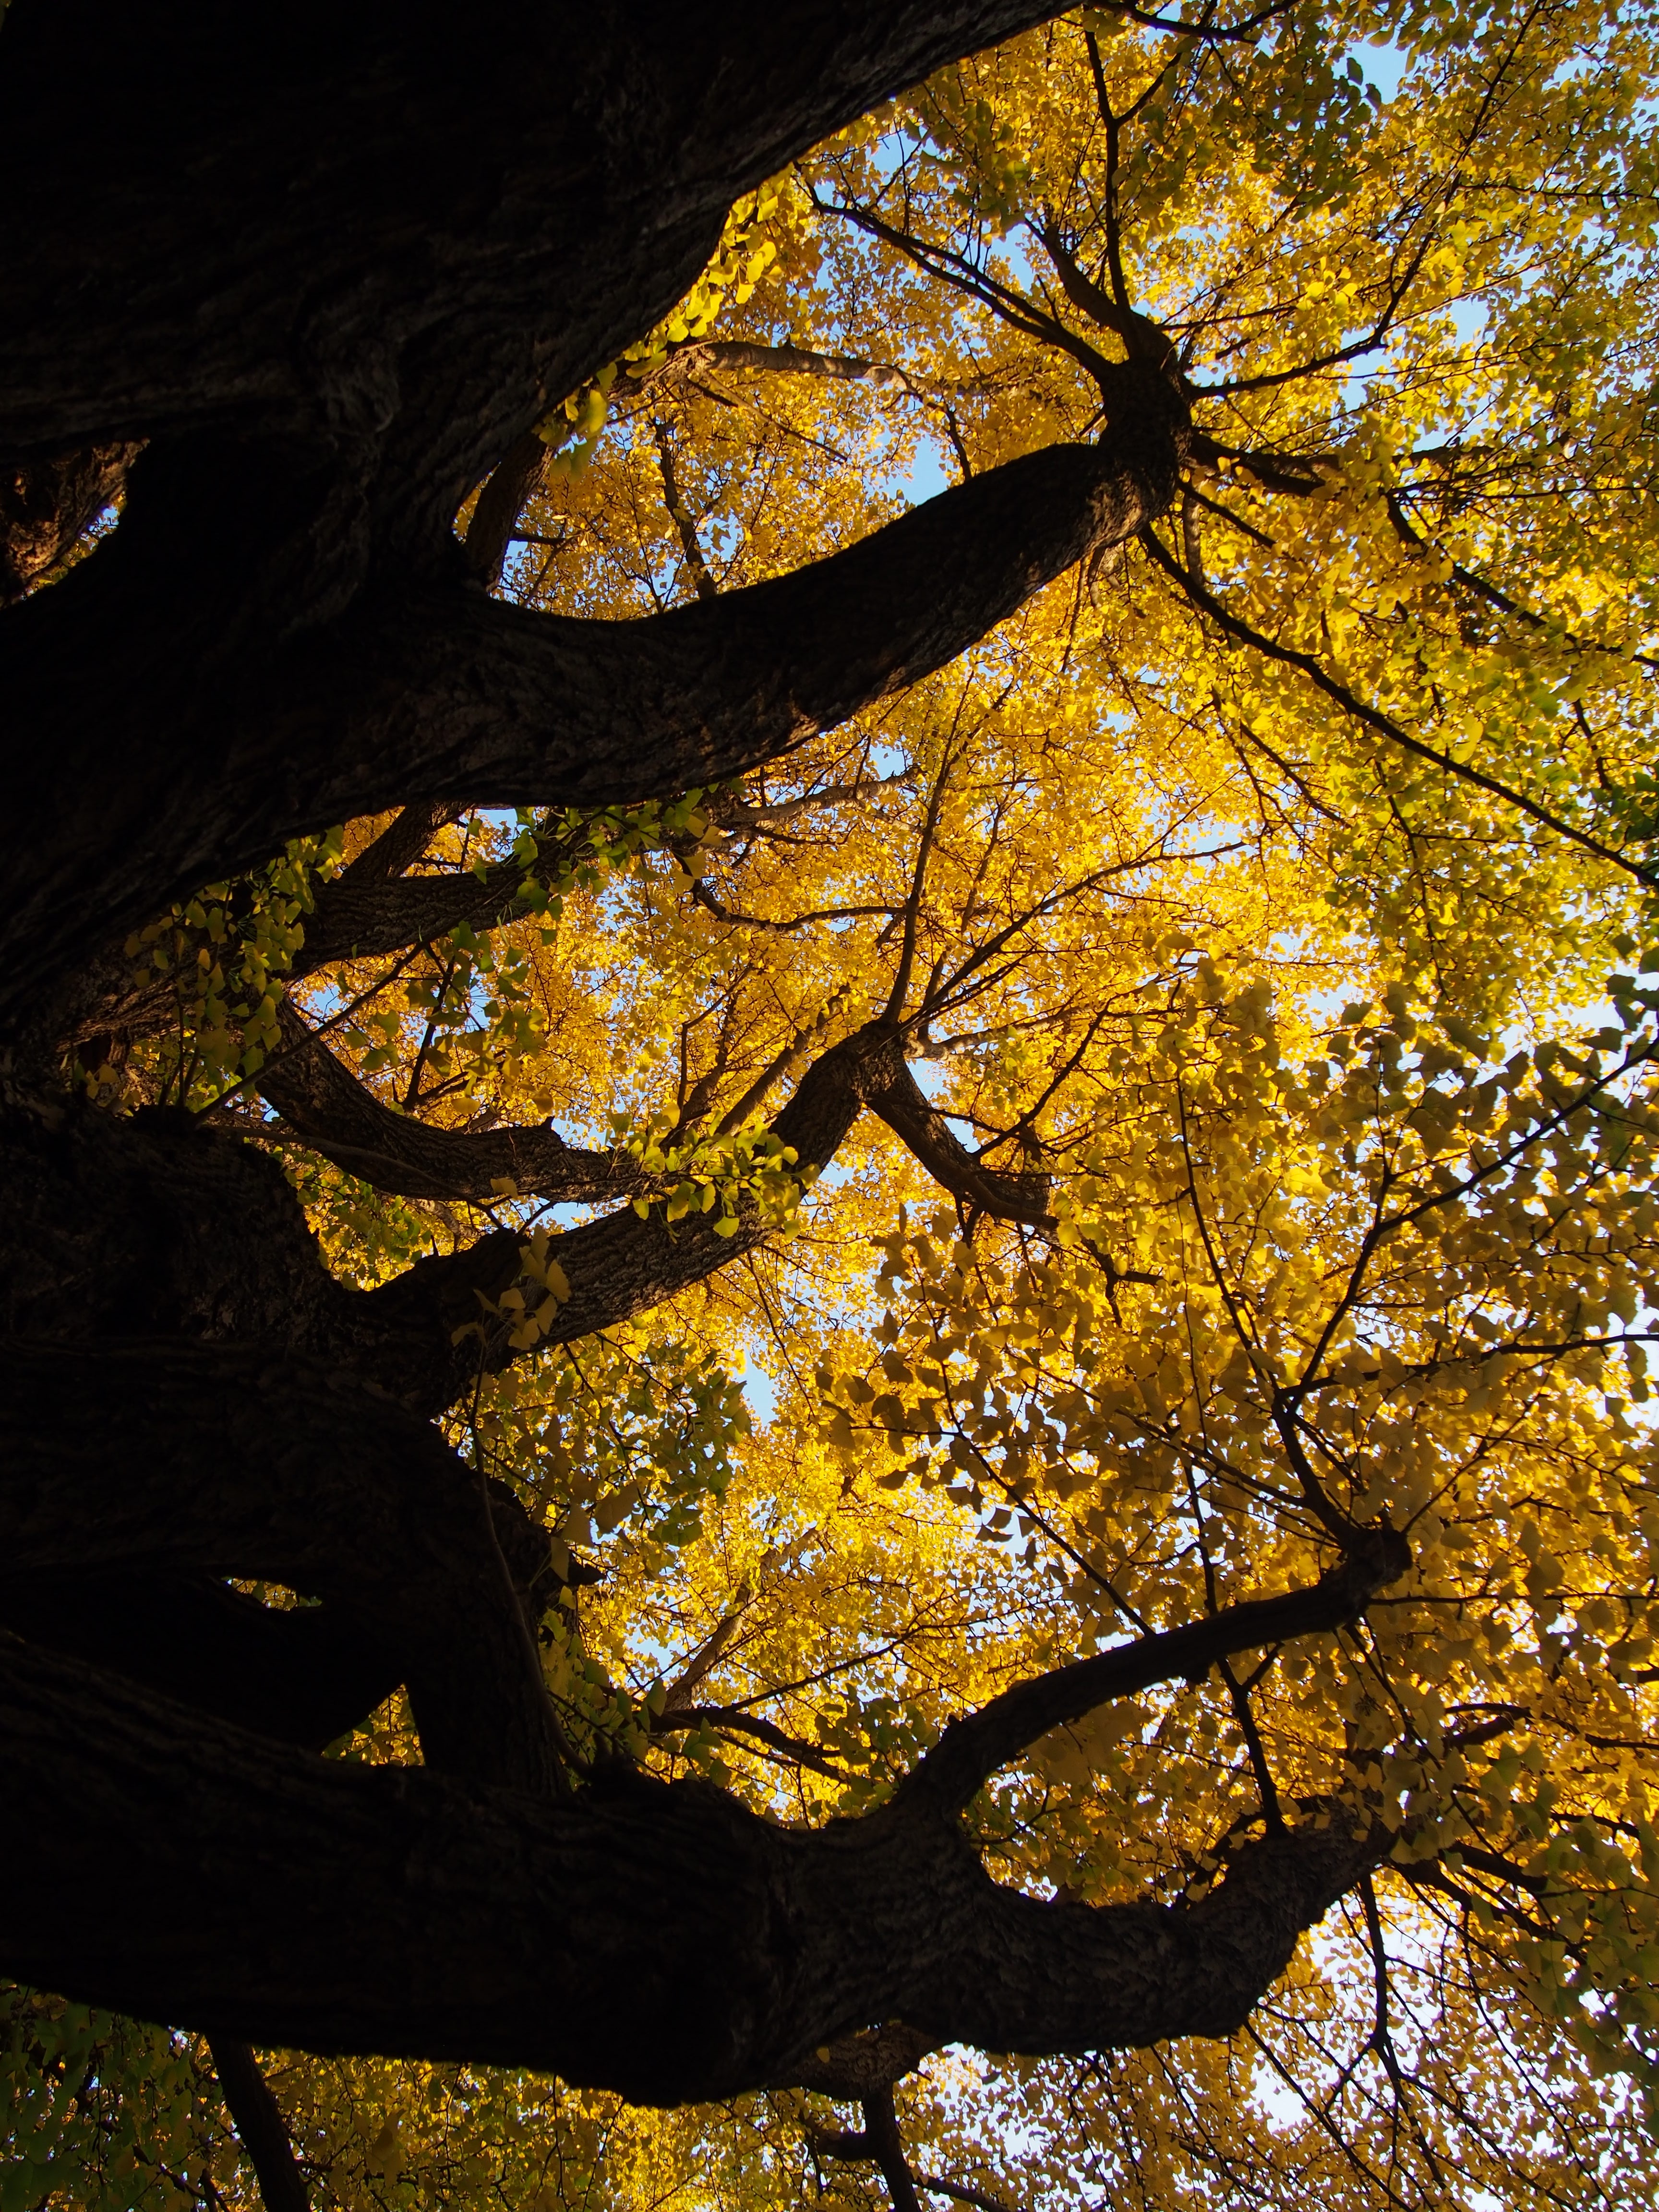
tree, nature, branch, plant, stem, sunlight, leaf, trunk, formation, autumn, park, yellow, japan, season, sunbeams, autumnal leaves, gingko tree, big tree, ginkgo biloba, woody plant